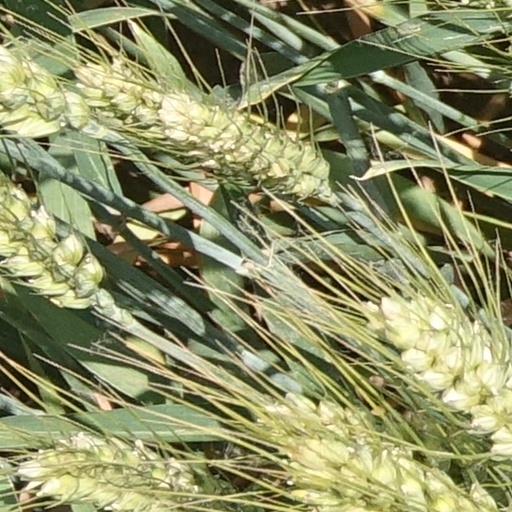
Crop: wheat